University City of the National University of San Marcos

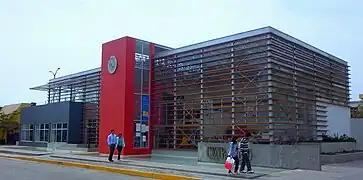
Production Center, Bookstore and Distributor of the University of San Marcos (CENPROLID), in which the books of the Editorial Fund of the UNMSM are distributed.

The Editorial Fund of the National University of San Marcos is a division of the university that is responsible for publishing books, magazines and newspapers that receive proposals made through various instances. His field of work is wide, being published not only through the traditional printed format, but also via the Internet. To buy the printed formats, you must enter the university's bookstore and production center: "CENPROLID", located on the same campus.